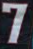
Number: 7